Indian Airlines Flight 113

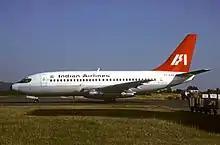
VT-EAH, the aircraft involved in the accident

Indian Airlines Flight 113 was a domestic passenger flight operating from Mumbai to Ahmedabad that crashed on its final approach to Ahmedabad Airport on 19 October 1988, killing 133 of the 135 people on board.